List of Yamaha Corporation products

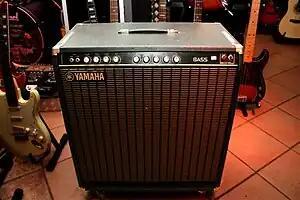
B110-115 SE

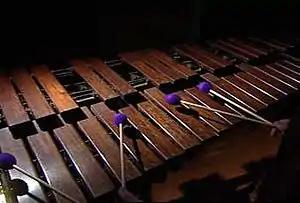

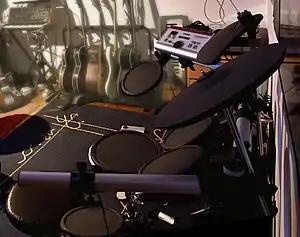
DTXpress IV

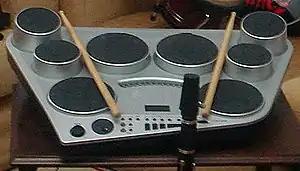
DD-65 Digital Drum Kit

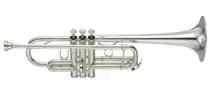
YTR-8445

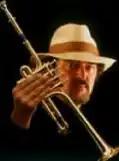
Edward Tarr with high-B-Trumpet Tarr model

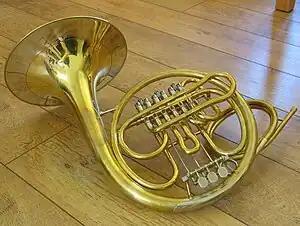
Vienna Horn YHR-601

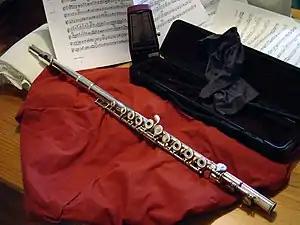
YFL-261 flute

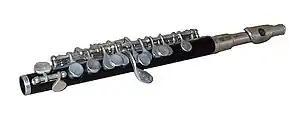
YPC-32 piccolo

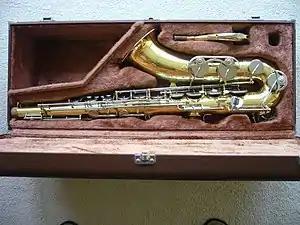
YTS-23 tenor saxophone made in 1986

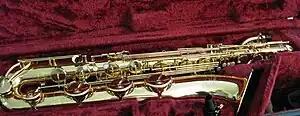
Yamaha baritone saxophone

Student and intermediate models are numbered in one system. The first number shows the material/series; the second shows if there is an offset G and/or a split E, and the type of keys; and the third shows if the flute is the latest or not. Currently, latest models will end with the number 2, but older models may end with the number 1, or 5. Different suffixes mean different things - 'H' means the flute has a B footjoint; 'AL' means the instrument is part of Yamaha's 'Allegro' lineup of instruments; 'U' means the instrument has a curved headjoint; 'GL' and 'SL' signal the material of the lip-plate (being gold and silver respectively); 'HD' means that the instrument is a high durability instrument.